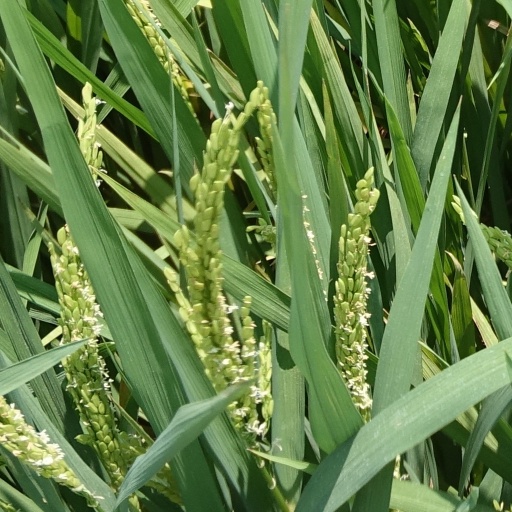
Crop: rice